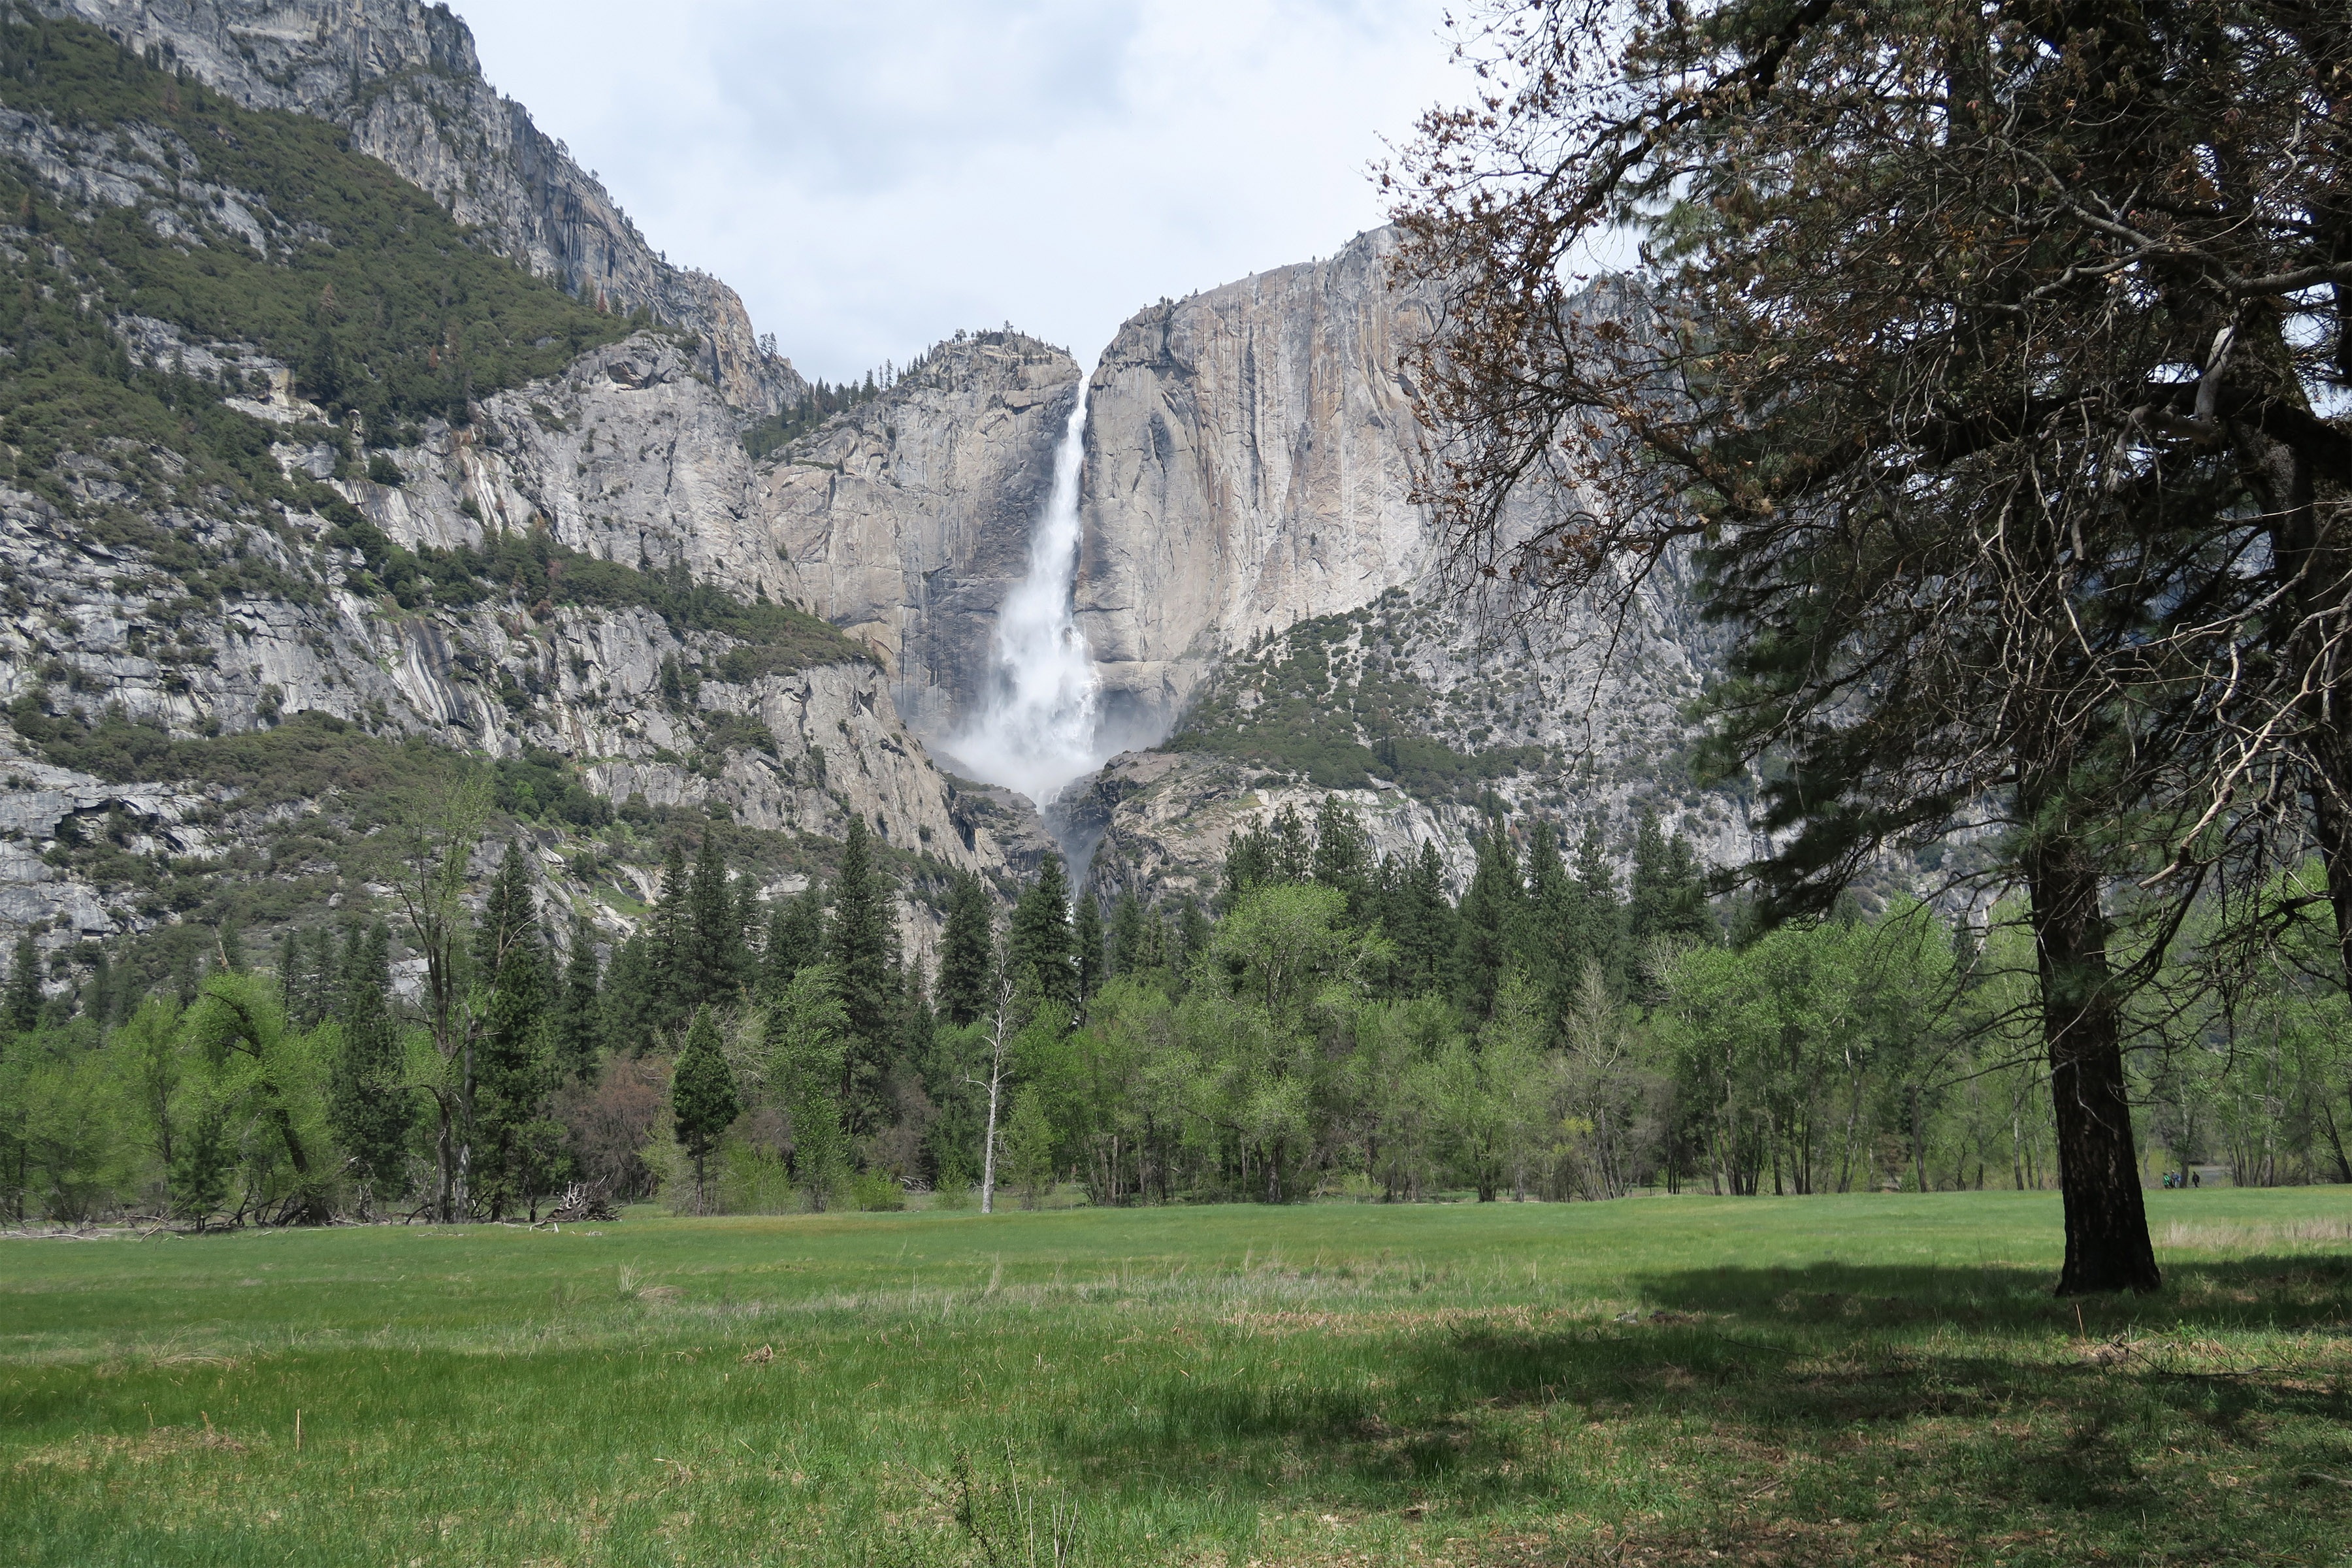
landscape, tree, water, nature, rock, waterfall, wilderness, sky, hiking, meadow, texture, valley, stone, vacation, travel, cliff, reflection, scenic, natural, park, climbing, national park, ridge, climb, trees, outdoors, national, mountains, plateau, granite, water feature, calming